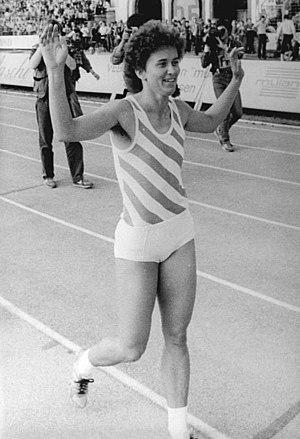
Marlies Göhr est une athlète et championne olympique est-allemande qui faisait partie des meilleures spécialistes du 100 m dans les années 1970 et 1980. Elle a été double championne olympique et double championne du monde ainsi que cinq fois championne d'Europe. Elle a remporté quatre victoires en coupe du monde des nations et douze en coupe d'Europe des nations. Elle a également été sacrée neuf fois championne de République démocratique allemande. Elle a détenu le record du monde du 100 mètres de 1977 à 1983, et celui du 4 × 100 mètres de 1976 à 2012.